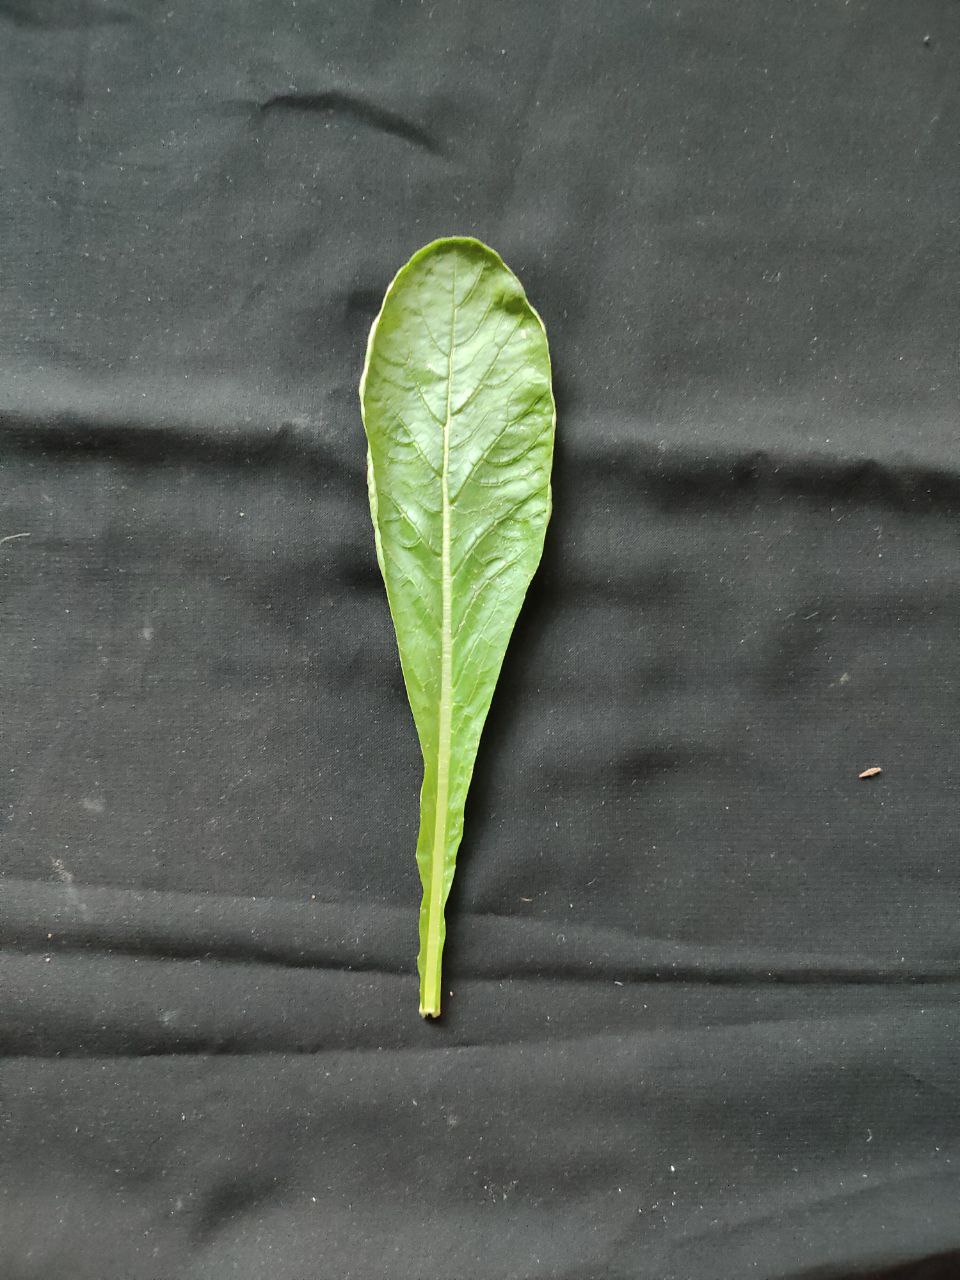
Label: Fresh leaf